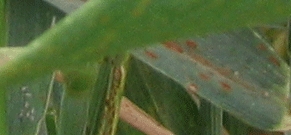
Label: Wheat___Brown_Rust